Thomas B. Needles

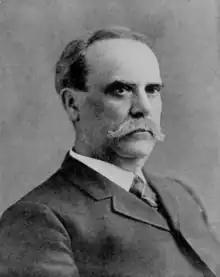

Born in Waterloo, Monroe County, Illinois, Needles went to school in Mount Sterling, Illinois. He then worked with his father in the mercantile business. He then open a store in Nashville, Washington County, Illinois, and was involved with the banking business there. Needles served as county clerk for Washington County, Illinois.